San Francisco Opera

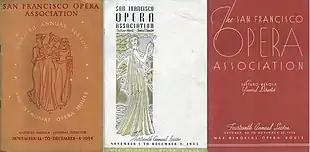
San Francisco Opera programs, 1934–36

On October 15, 1932, the company inaugurated the new opera house with a performance of "Tosca" on with Claudia Muzio in the titular role. Characteristic of Merola's years as general director was the fact (as noted by Chatfield-Taylor) that "the great singers of the world came regularly to San Francisco, often performing several roles in deference to the short season and long travel time across the country."